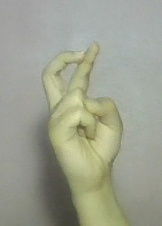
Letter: zay